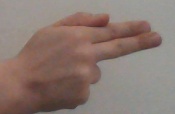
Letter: ghain